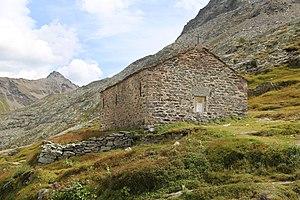
La morgue de l'Hospice du Grand-Saint-Bernard